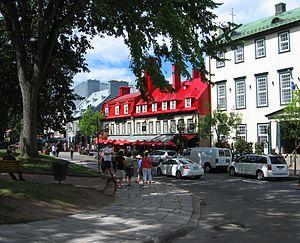
Située au cœur du Vieux-Québec, cette maison d'hôtes se trouve à seulement 450 mètres du Château Frontenac. Elle vous propose des chambres avec connexion Wi-Fi gratuite et un restaurant servant une cuisine française raffinée. Toutes les chambres contemporaines de l'Auberge du Trésor comportent une salle de bains privative et la télévision par câble. Certaines chambres sont ornées de murs en briques apparentes et/ou offrent une vue sur le Château Frontenac. Le Restaurant 1640 est spécialisé dans une cuisine française classique. Vous pourrez savourer vos repas en plein air sur la terrasse durant les mois d'été. L'Auberge du Trésor de la ville de Québec se situe à moins de 3 km des festivités d'hiver du Carnaval de Québec. Vous serez également à seulement 10 minutes à pied du Moulin à images, l'événement artistique qui se déroule chaque année en été. Réf.: http://www.booking.com/hotel/ca/auberge-du-tresor.fr.html?aid=311089
Une auberge est un établissement d'hébergement touristique de type hôtelier, qui propose aux voyageurs et aux touristes un logement temporaire, une chambre d'hôtel, contre paiement. L'aubergiste, parfois appelé « albergeur », est la personne qui tient l'établissement.